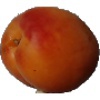
Label: apricot